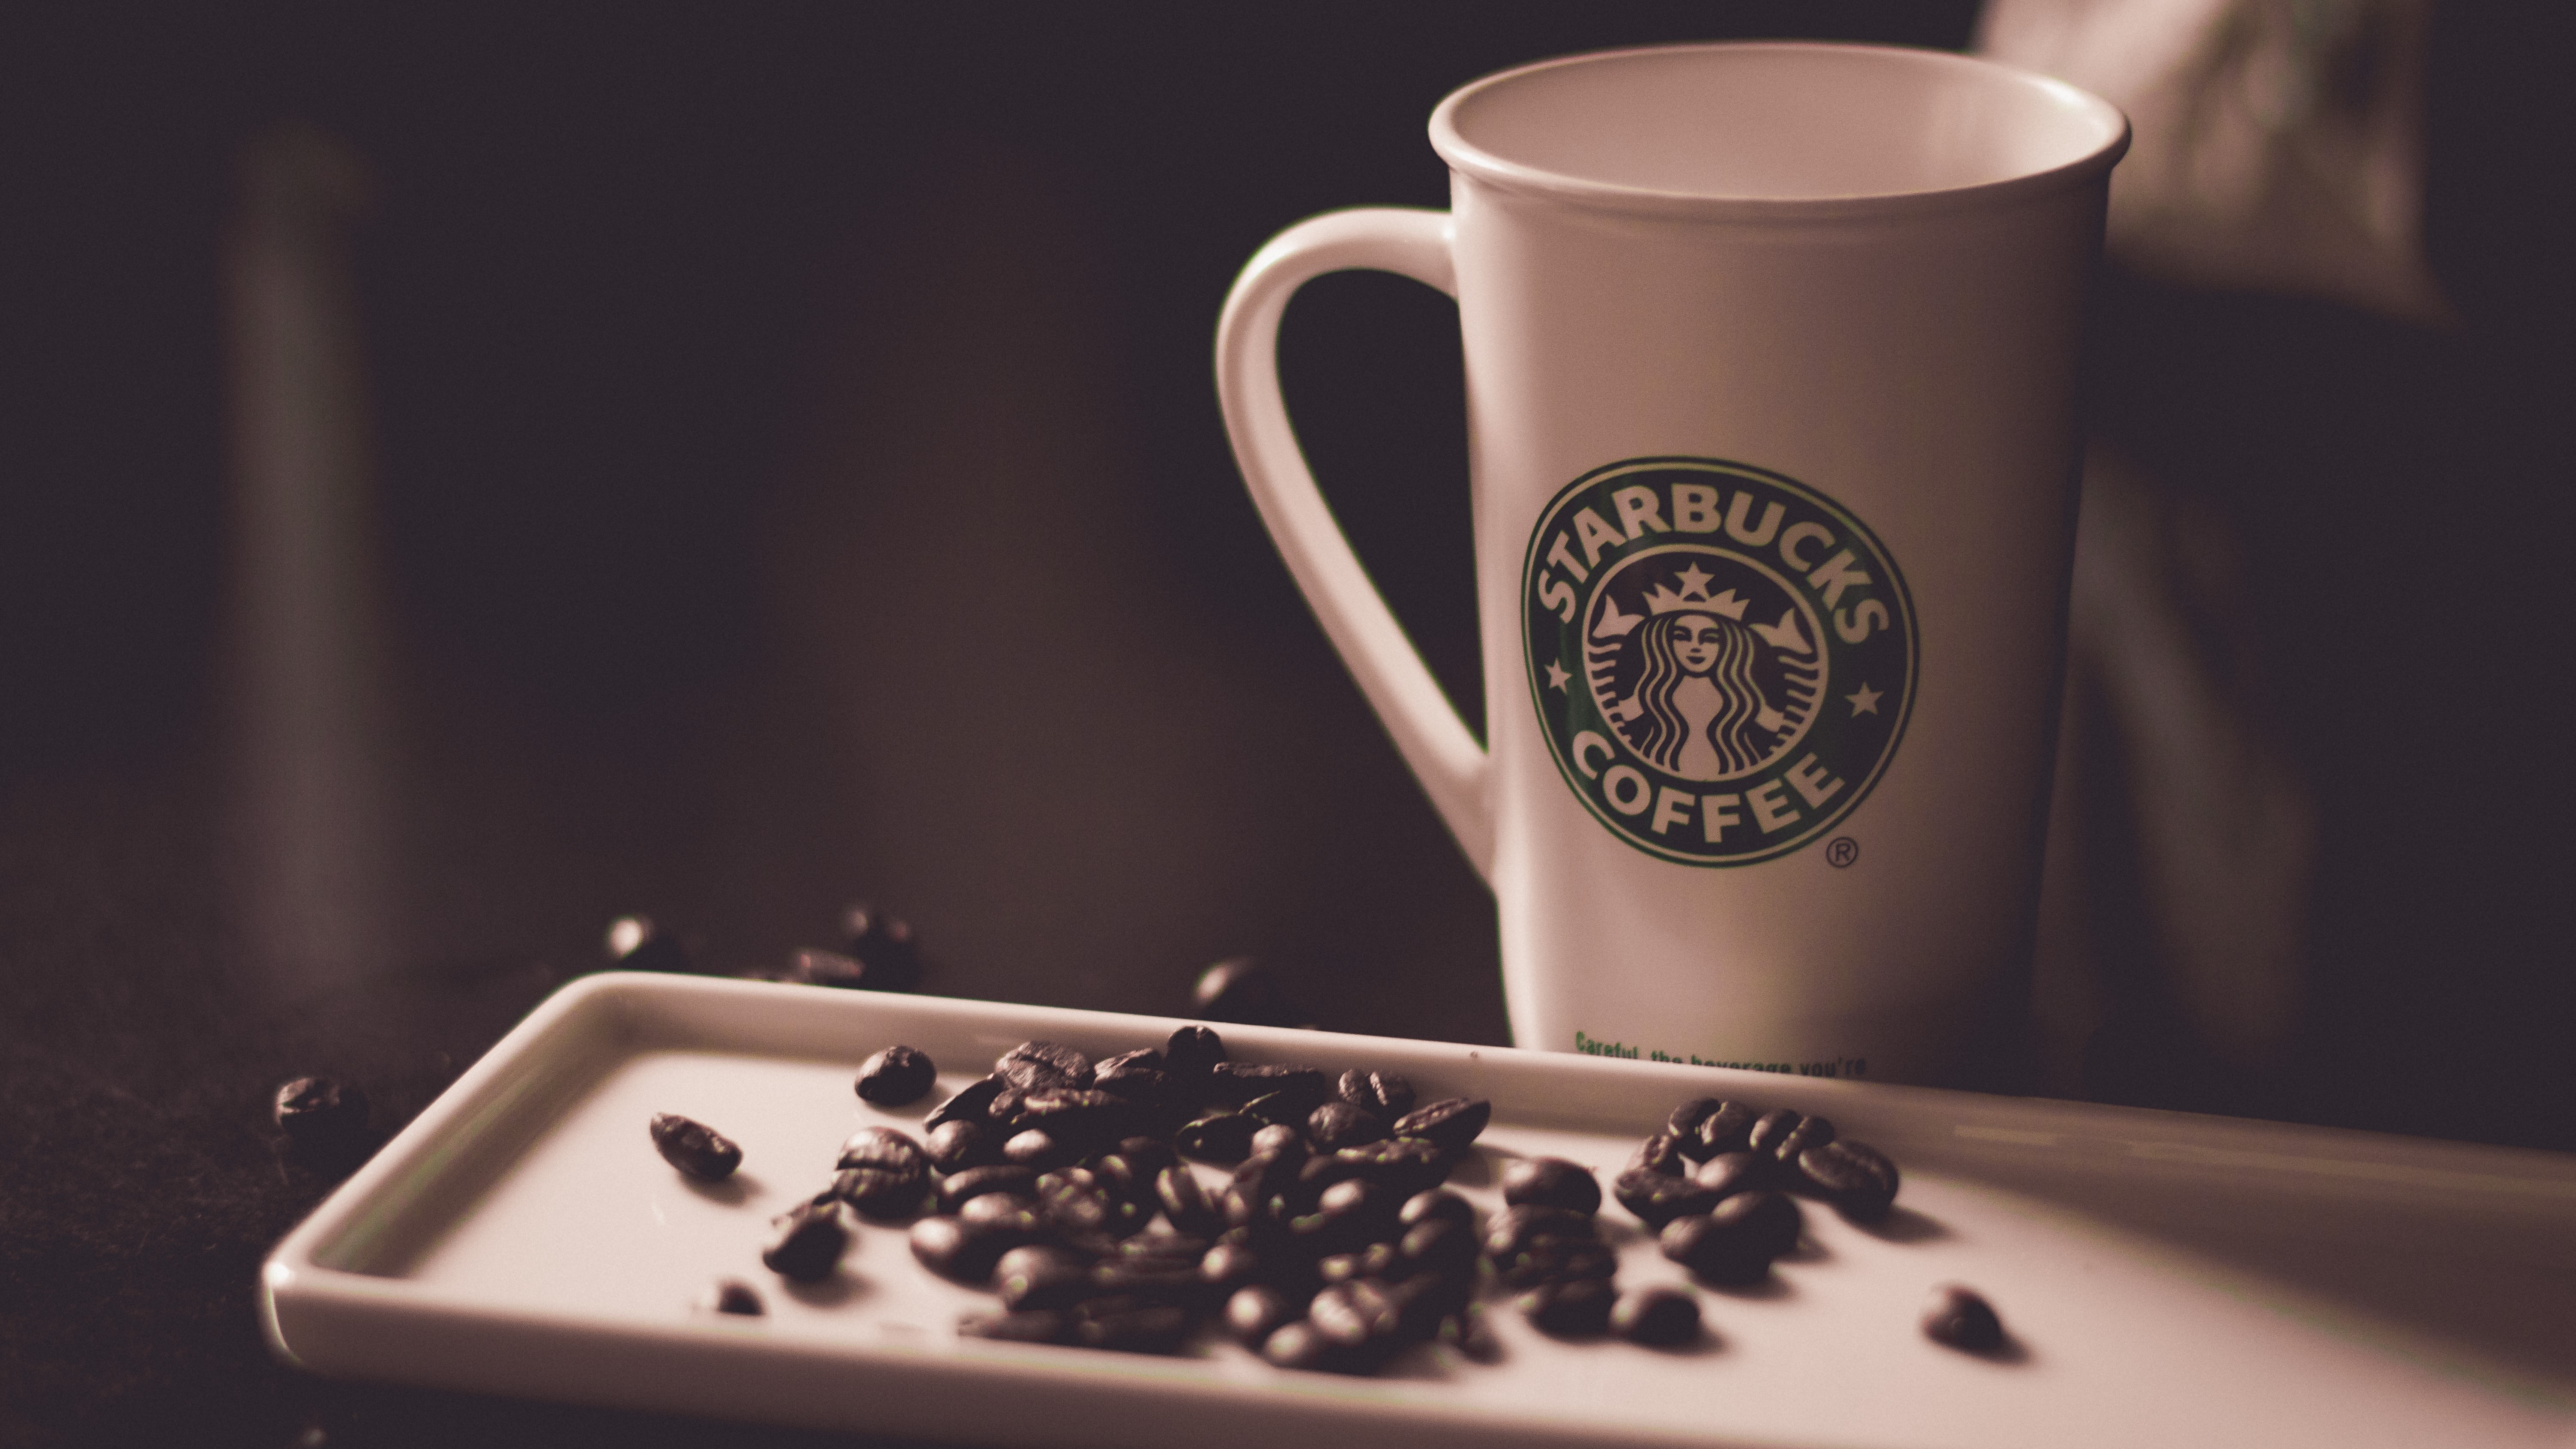
coffee, cup, food, ceramic, drink, black, lighting, coffee cup, design, flavor